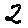
Label: 2